Shibata Katsuie

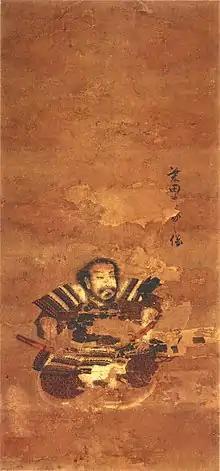

He served Oda Nobunaga as one of his trusted generals, was severely wounded in the 1571 first siege of Nagashima, but then fought in the 1575 Battle of Nagashino and 1577 Battle of Tedorigawa.